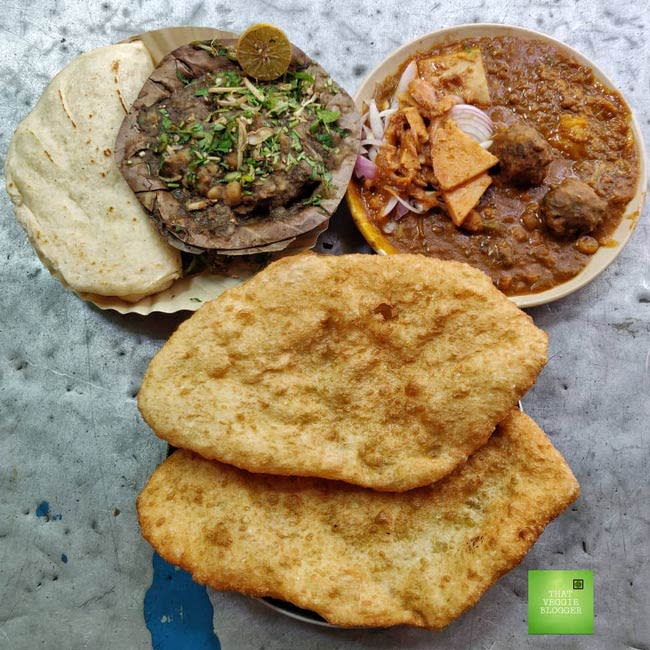
Dish: chole_bhature